Describe the emotion expressed in this image:  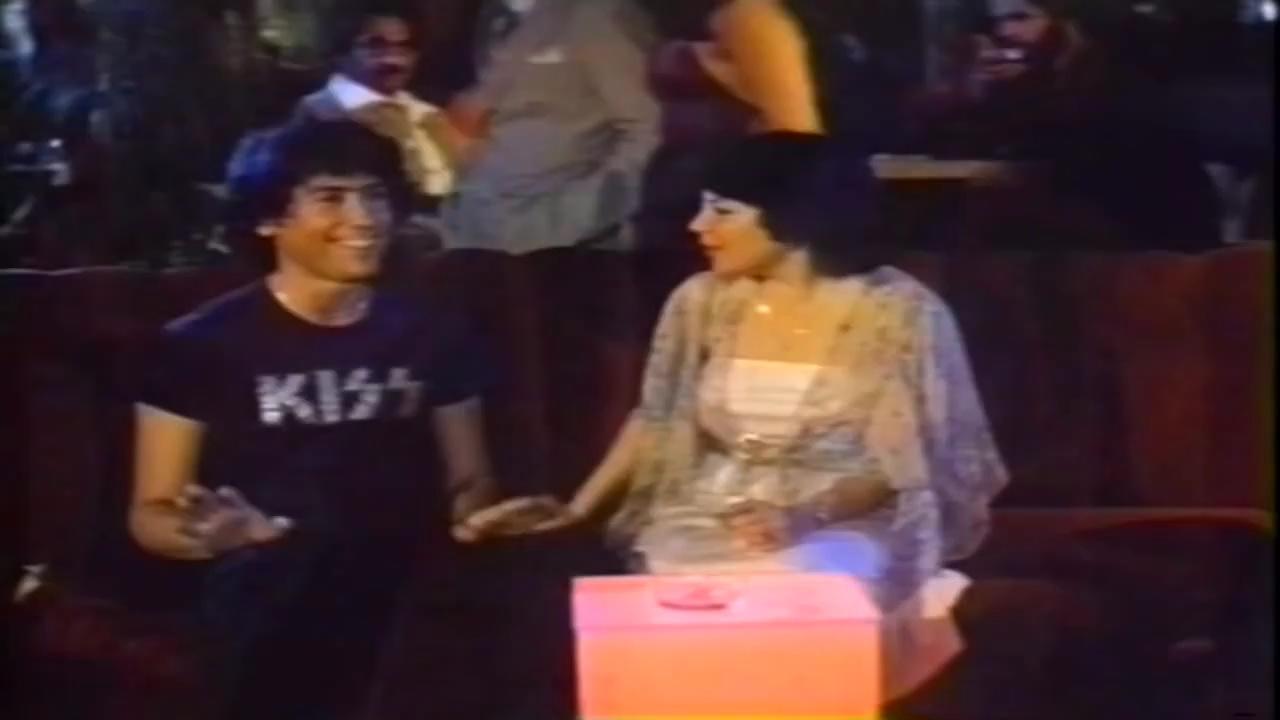
This person displays Fear, valence and arousal with low intensity.